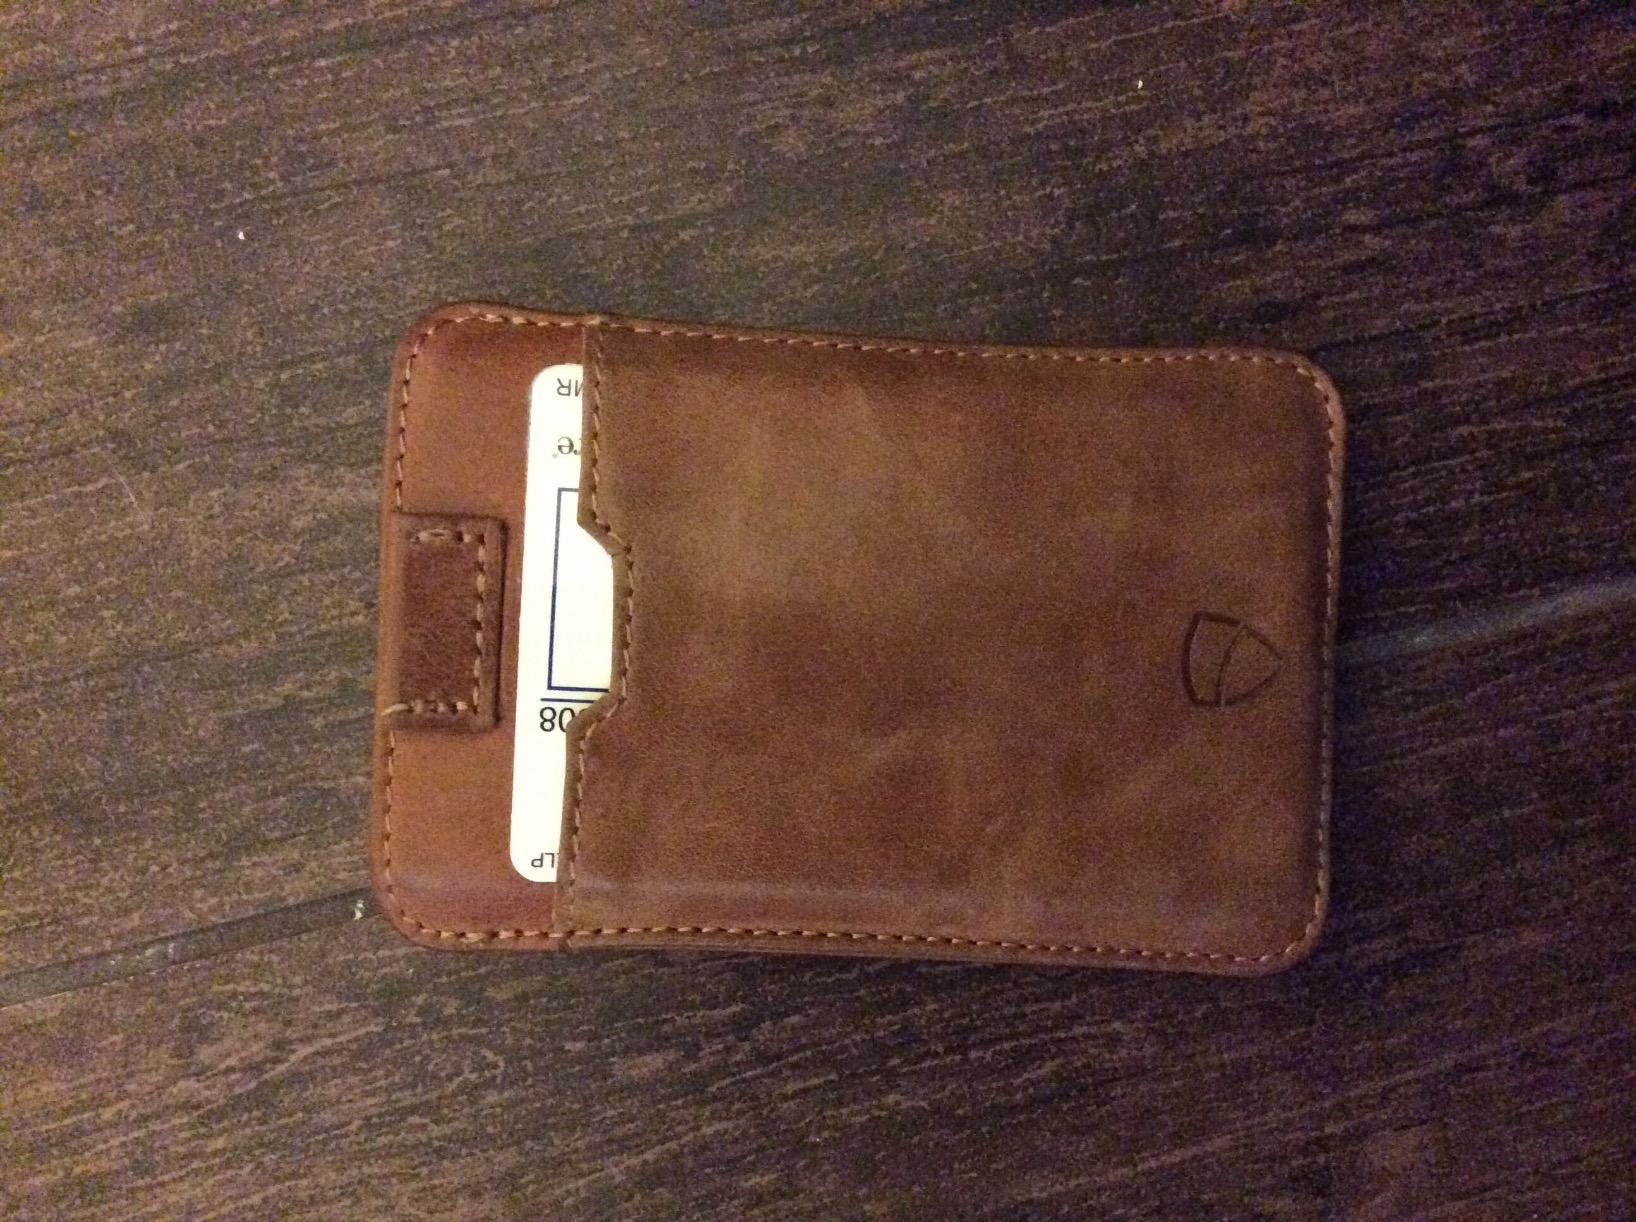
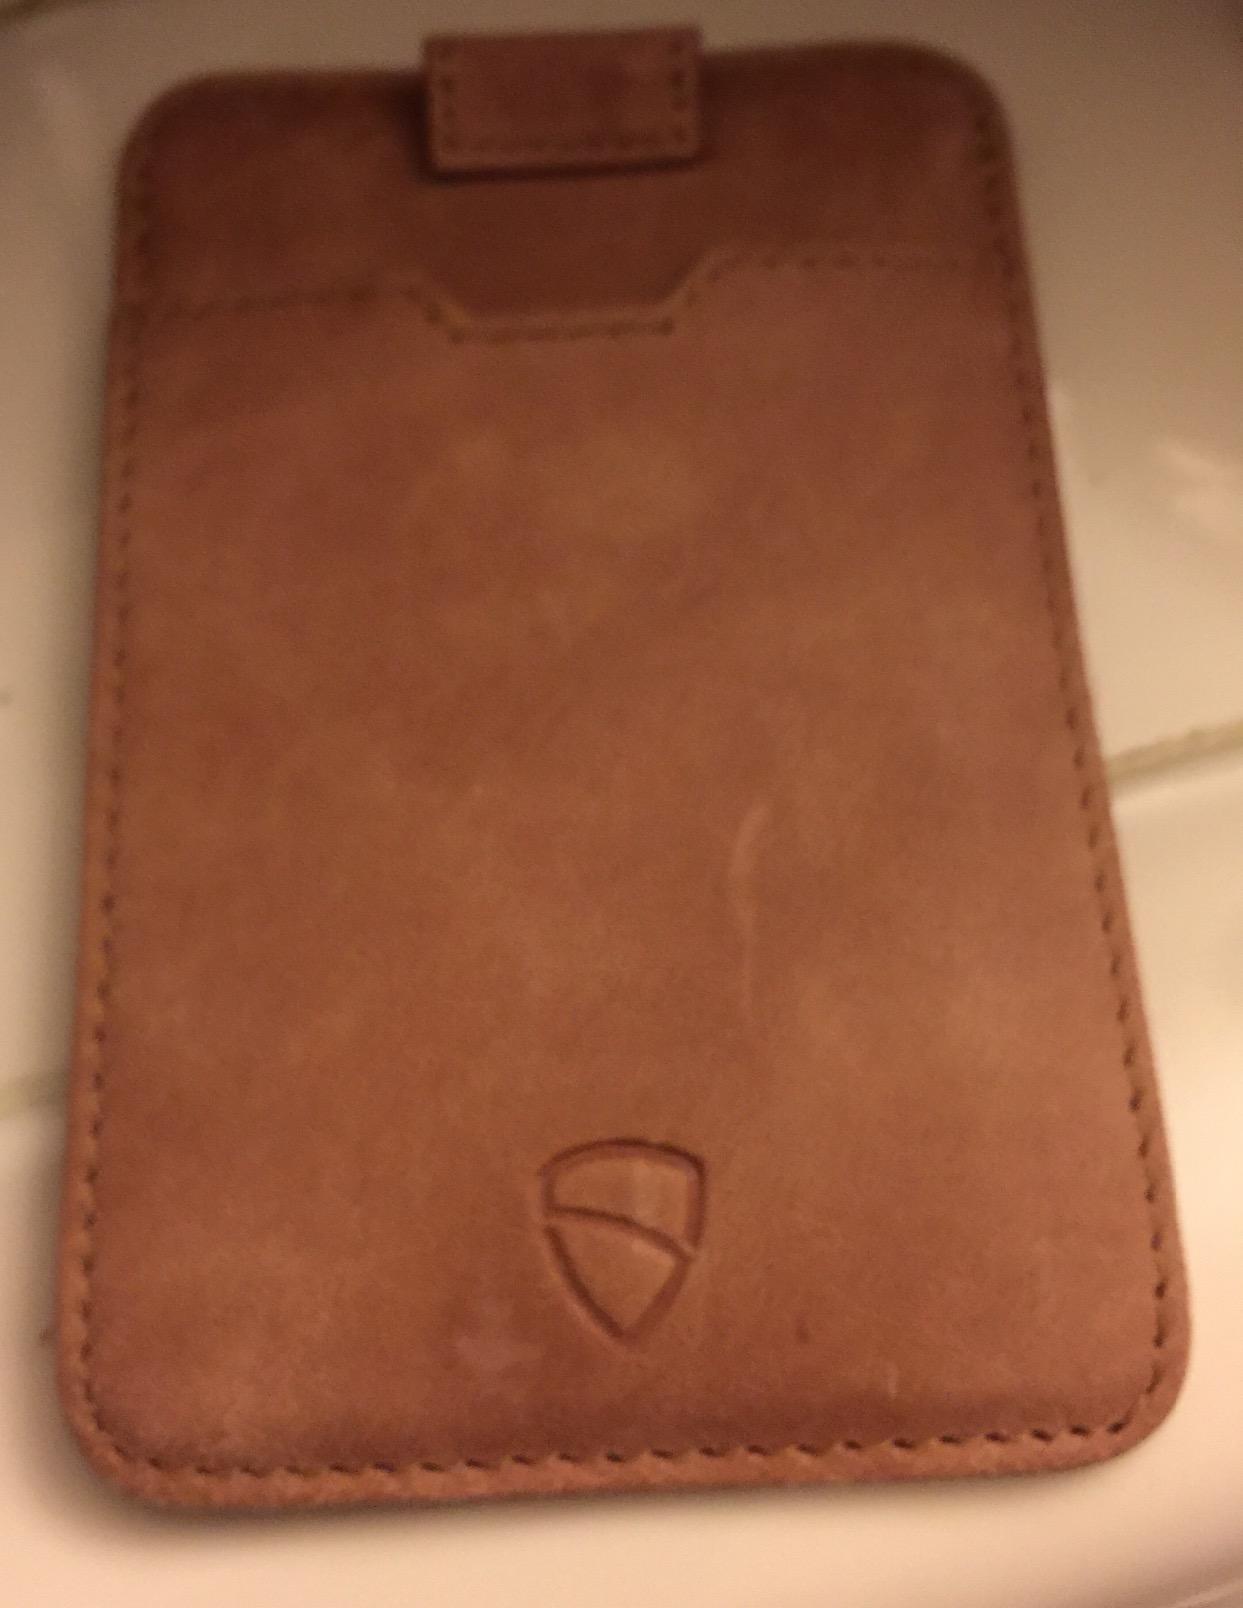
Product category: accessories_wallet
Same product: yes